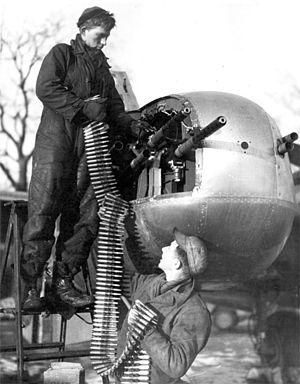
Les mitrailleuses d'un A-26 sont rechargées en munitions
Le Douglas A-26 Invader est un avion d'attaque au sol américain de la Seconde Guerre mondiale.